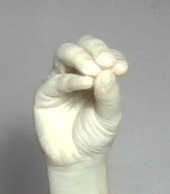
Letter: ha